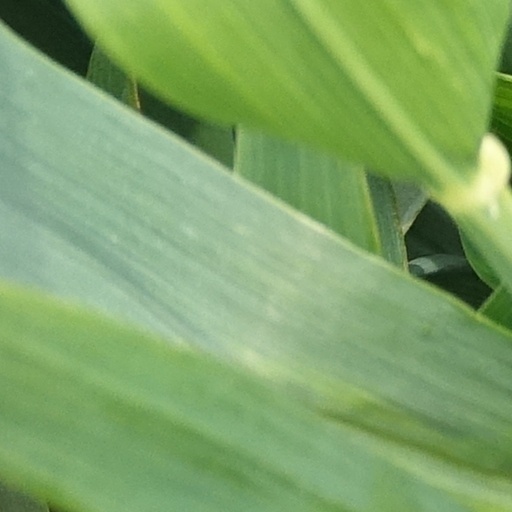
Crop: wheat